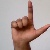
The image shows a hand gesture representing the letter 'L' in Indian Sign Language.